Abdul Rasjid

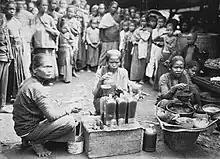
Women selling Jamu (traditional health elixir) in Yogyakarta, Dutch East Indies, c.1910-1930s

Again in the 1939 Dutch East Indies Volksraad election he was reelected; he failed the first vote, but won in a Runoff election against another representative from Padangsidempuan, Mr. Binaga. In July 1939 he withdrew from the and joined a smaller group called the which was to be chaired by his brother Mangaradja Soeangkoepon. The other members of this new faction, essentially a Sumatran bloc, were his brother, Mohammad Yamin, and Tadjuddin Noor.